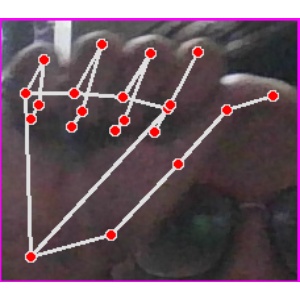
अक्षर: छ